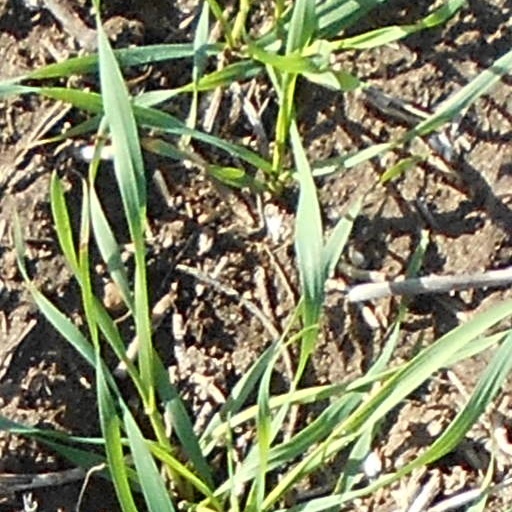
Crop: wheat